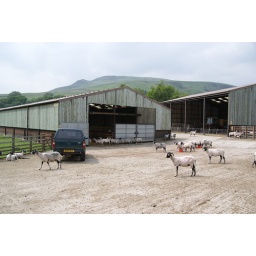
These sheep were transformed, having been in the barn